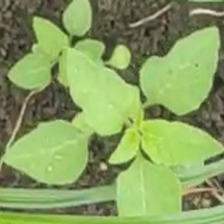
Weed species: Lamber_Quarter_plant(Chenopodium )